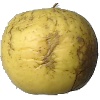
Label: golden_apple